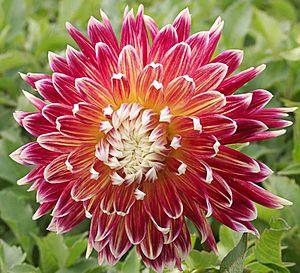
Hanakotoba est la forme japonaise du langage des fleurs qui permet d'exprimer symboliquement les émotions.